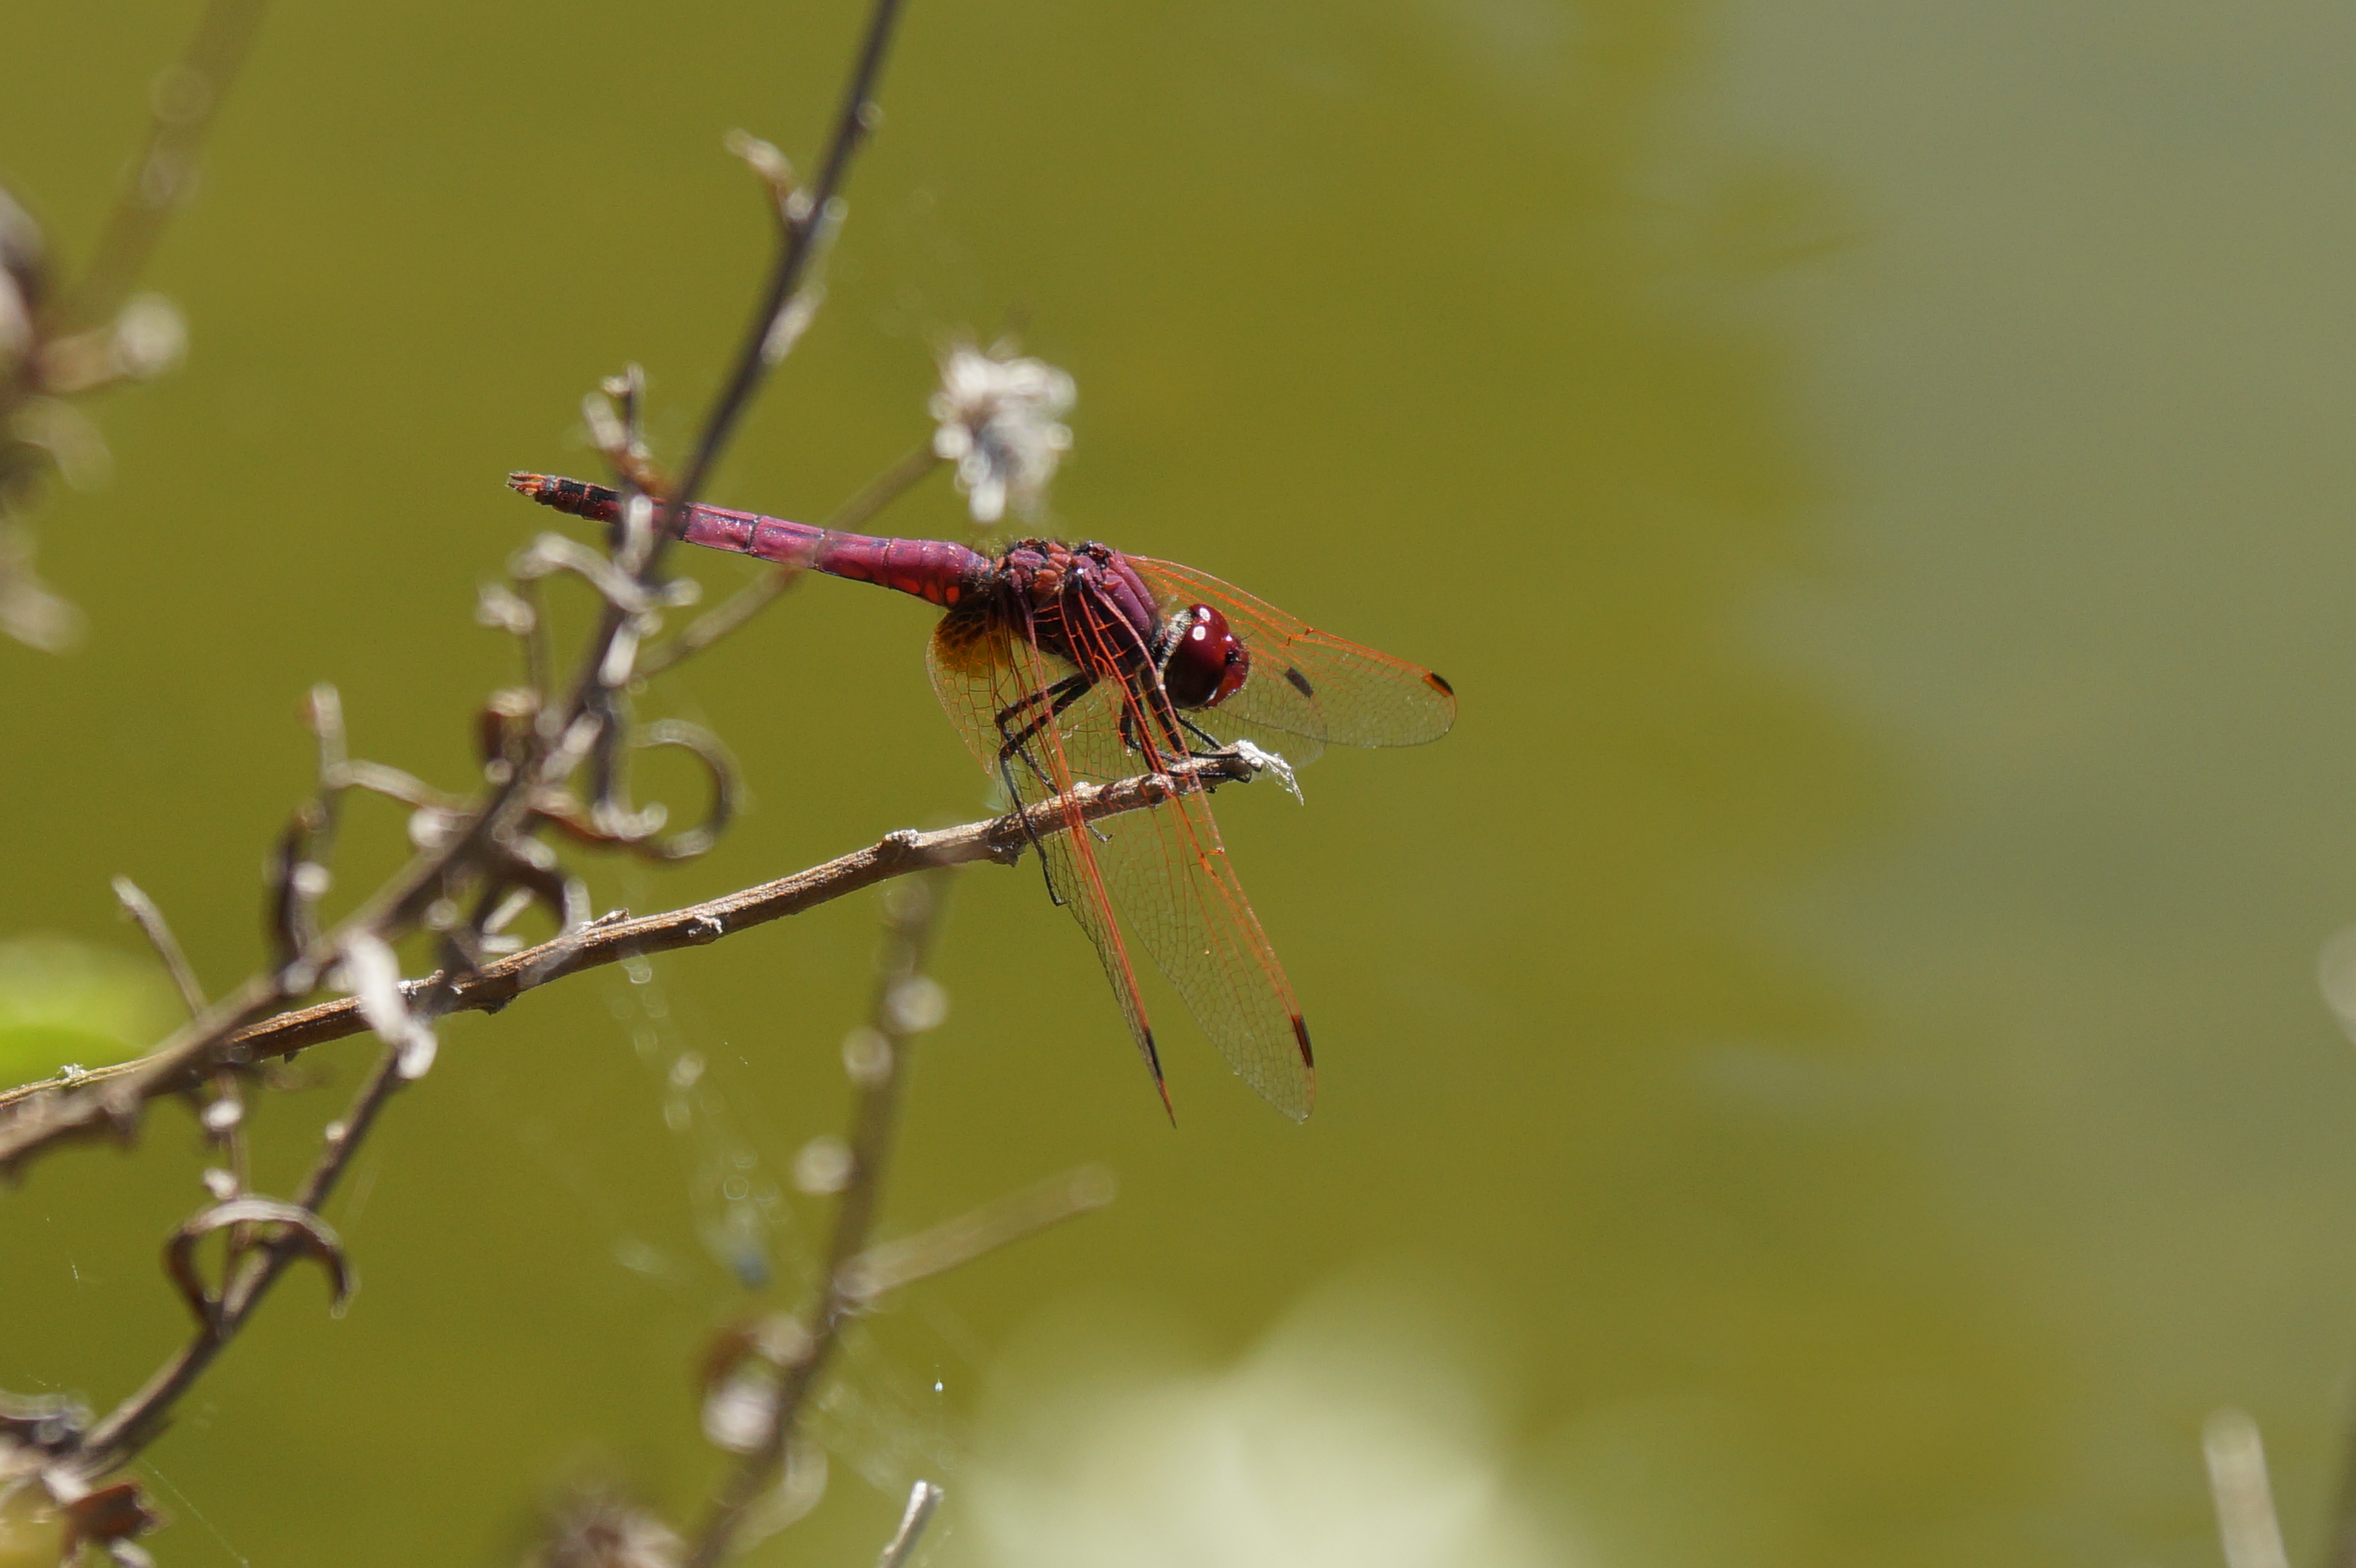
nature, lake, plants, dragonfly, red, reflexes, water, countryside, insect, fauna, macro photography, invertebrate, flora, wildlife, pest, twig, pollinator, damselfly, organism, branch, dragonflies and damseflies, membrane winged insect, plant stem, nectar